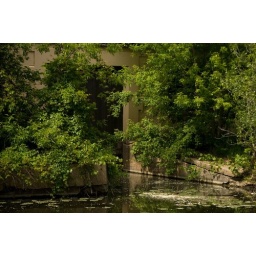
A boat house in Madison, apparently very empty